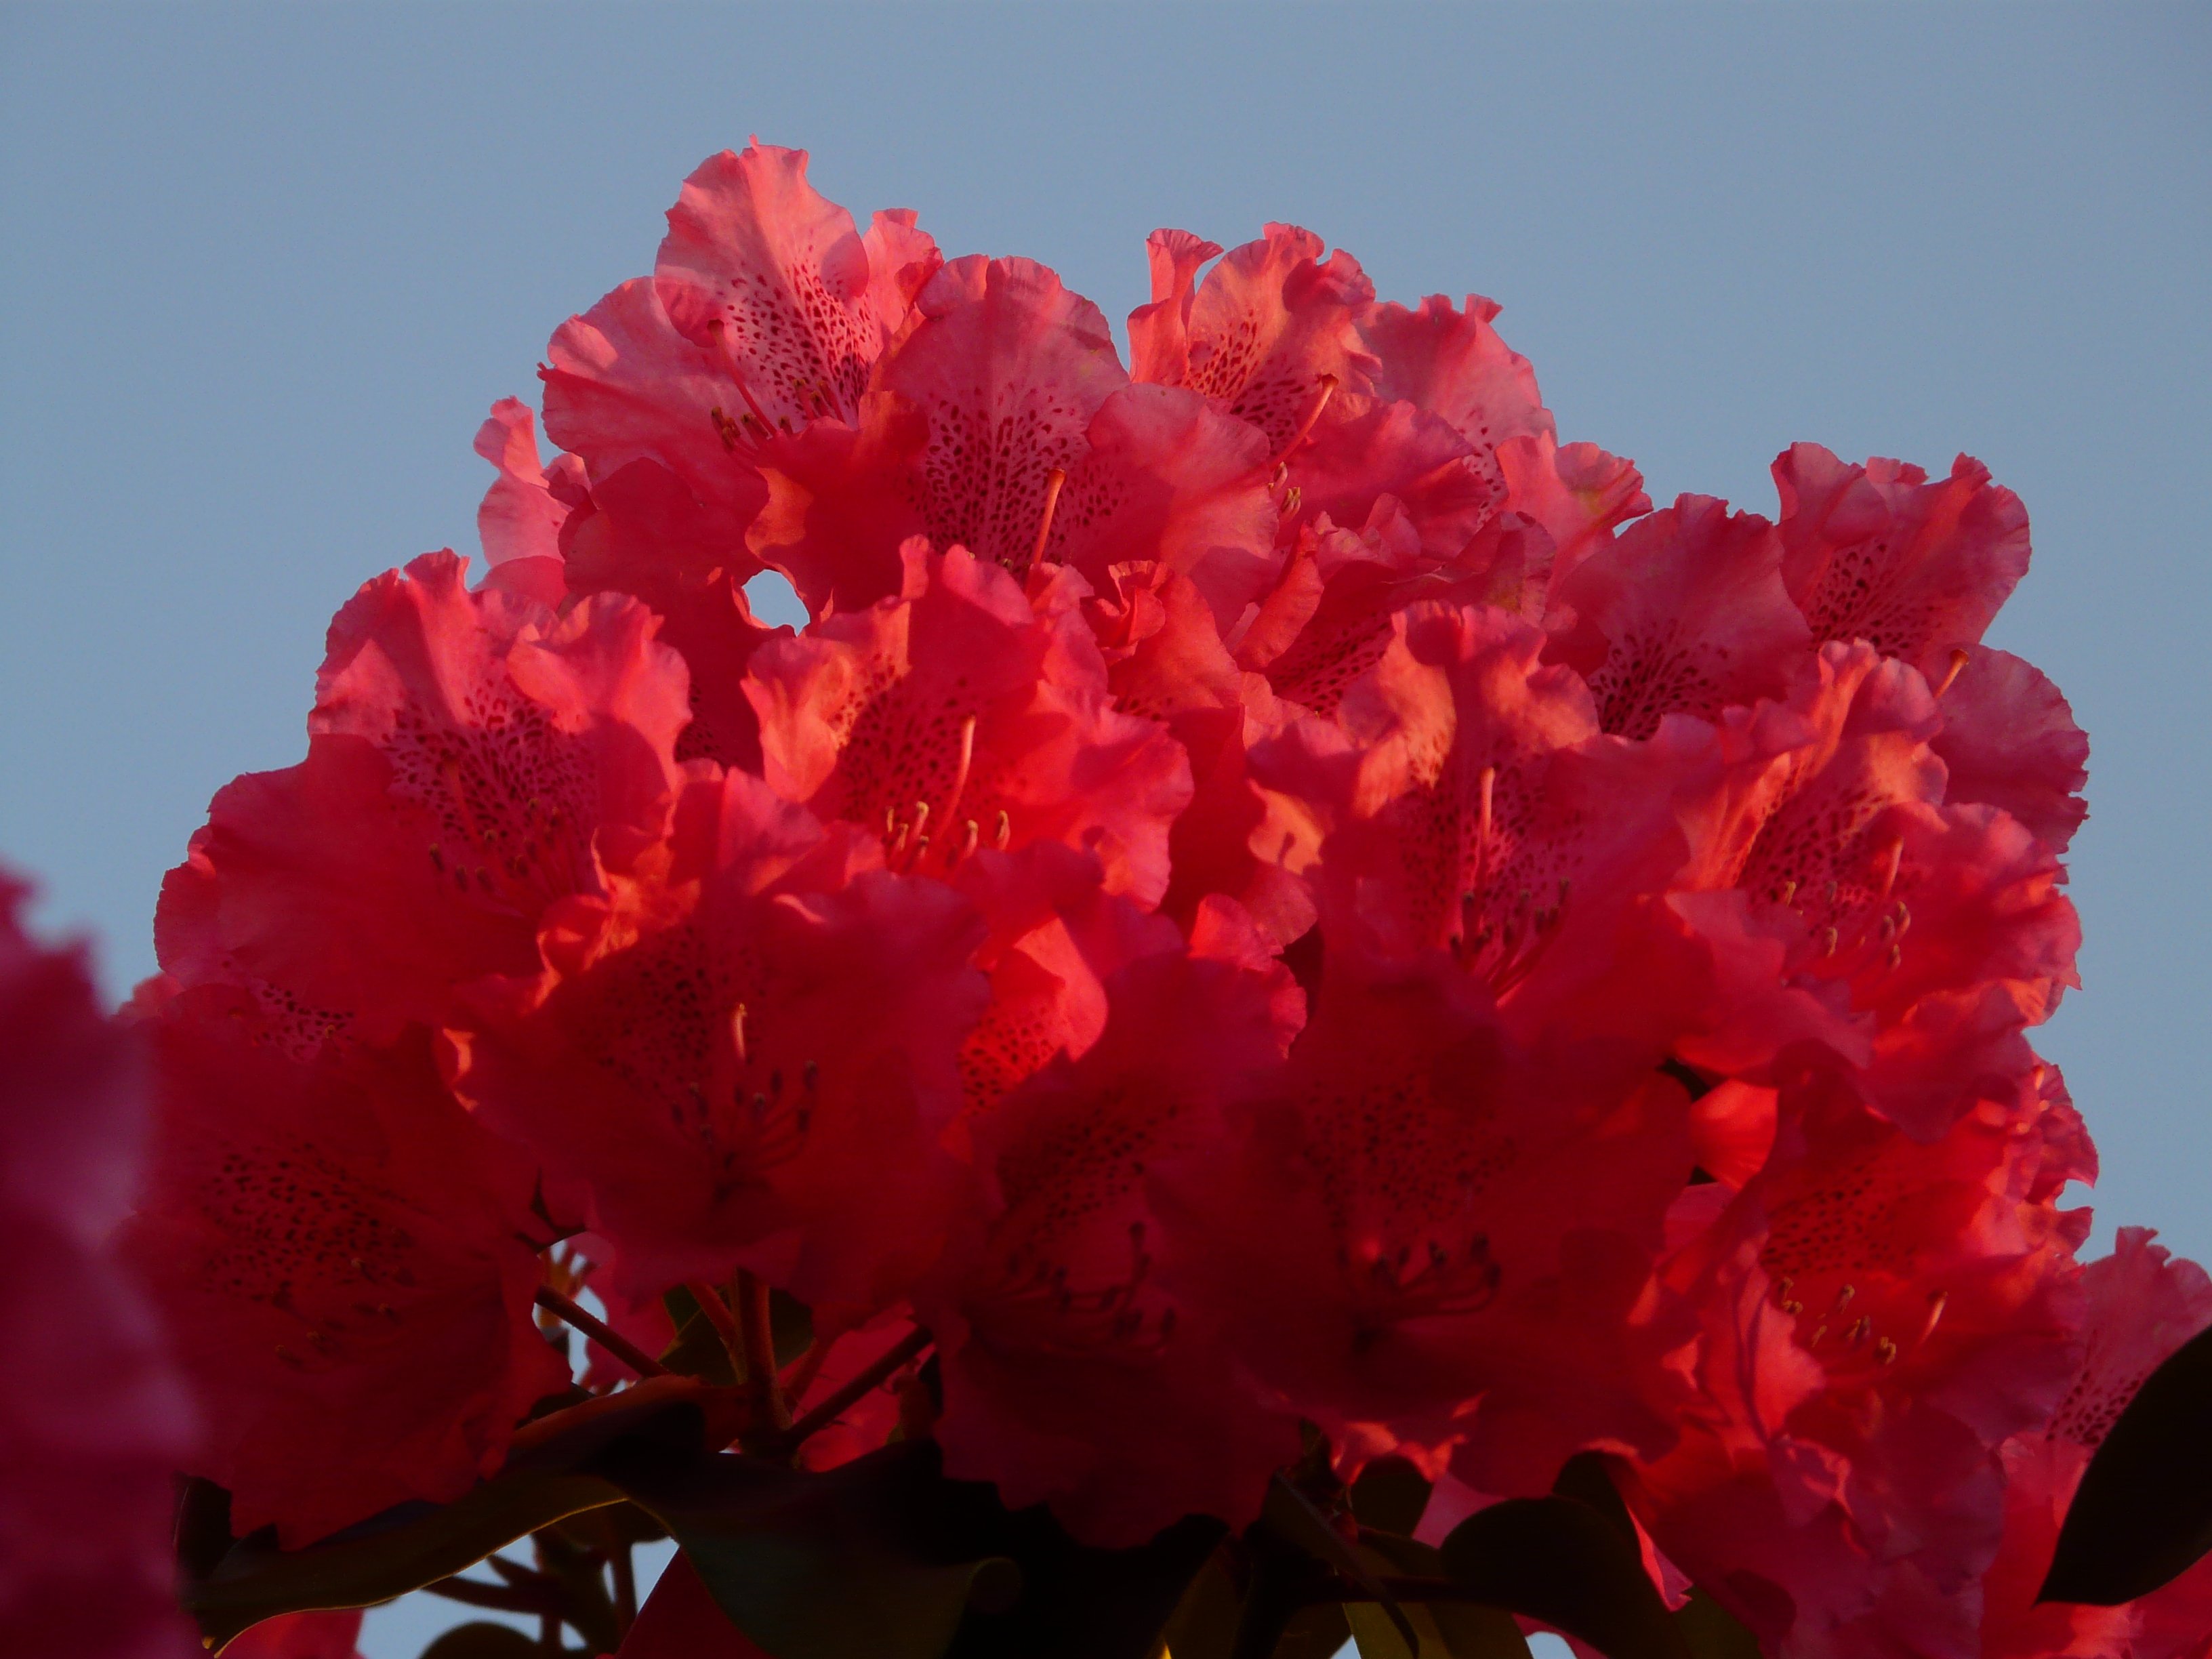
blossom, plant, flower, petal, bloom, spring, red, colorful, pink, flora, flowers, shrub, bright, rhododendron, azalea, macro photography, flowering plant, woody plant, land plant